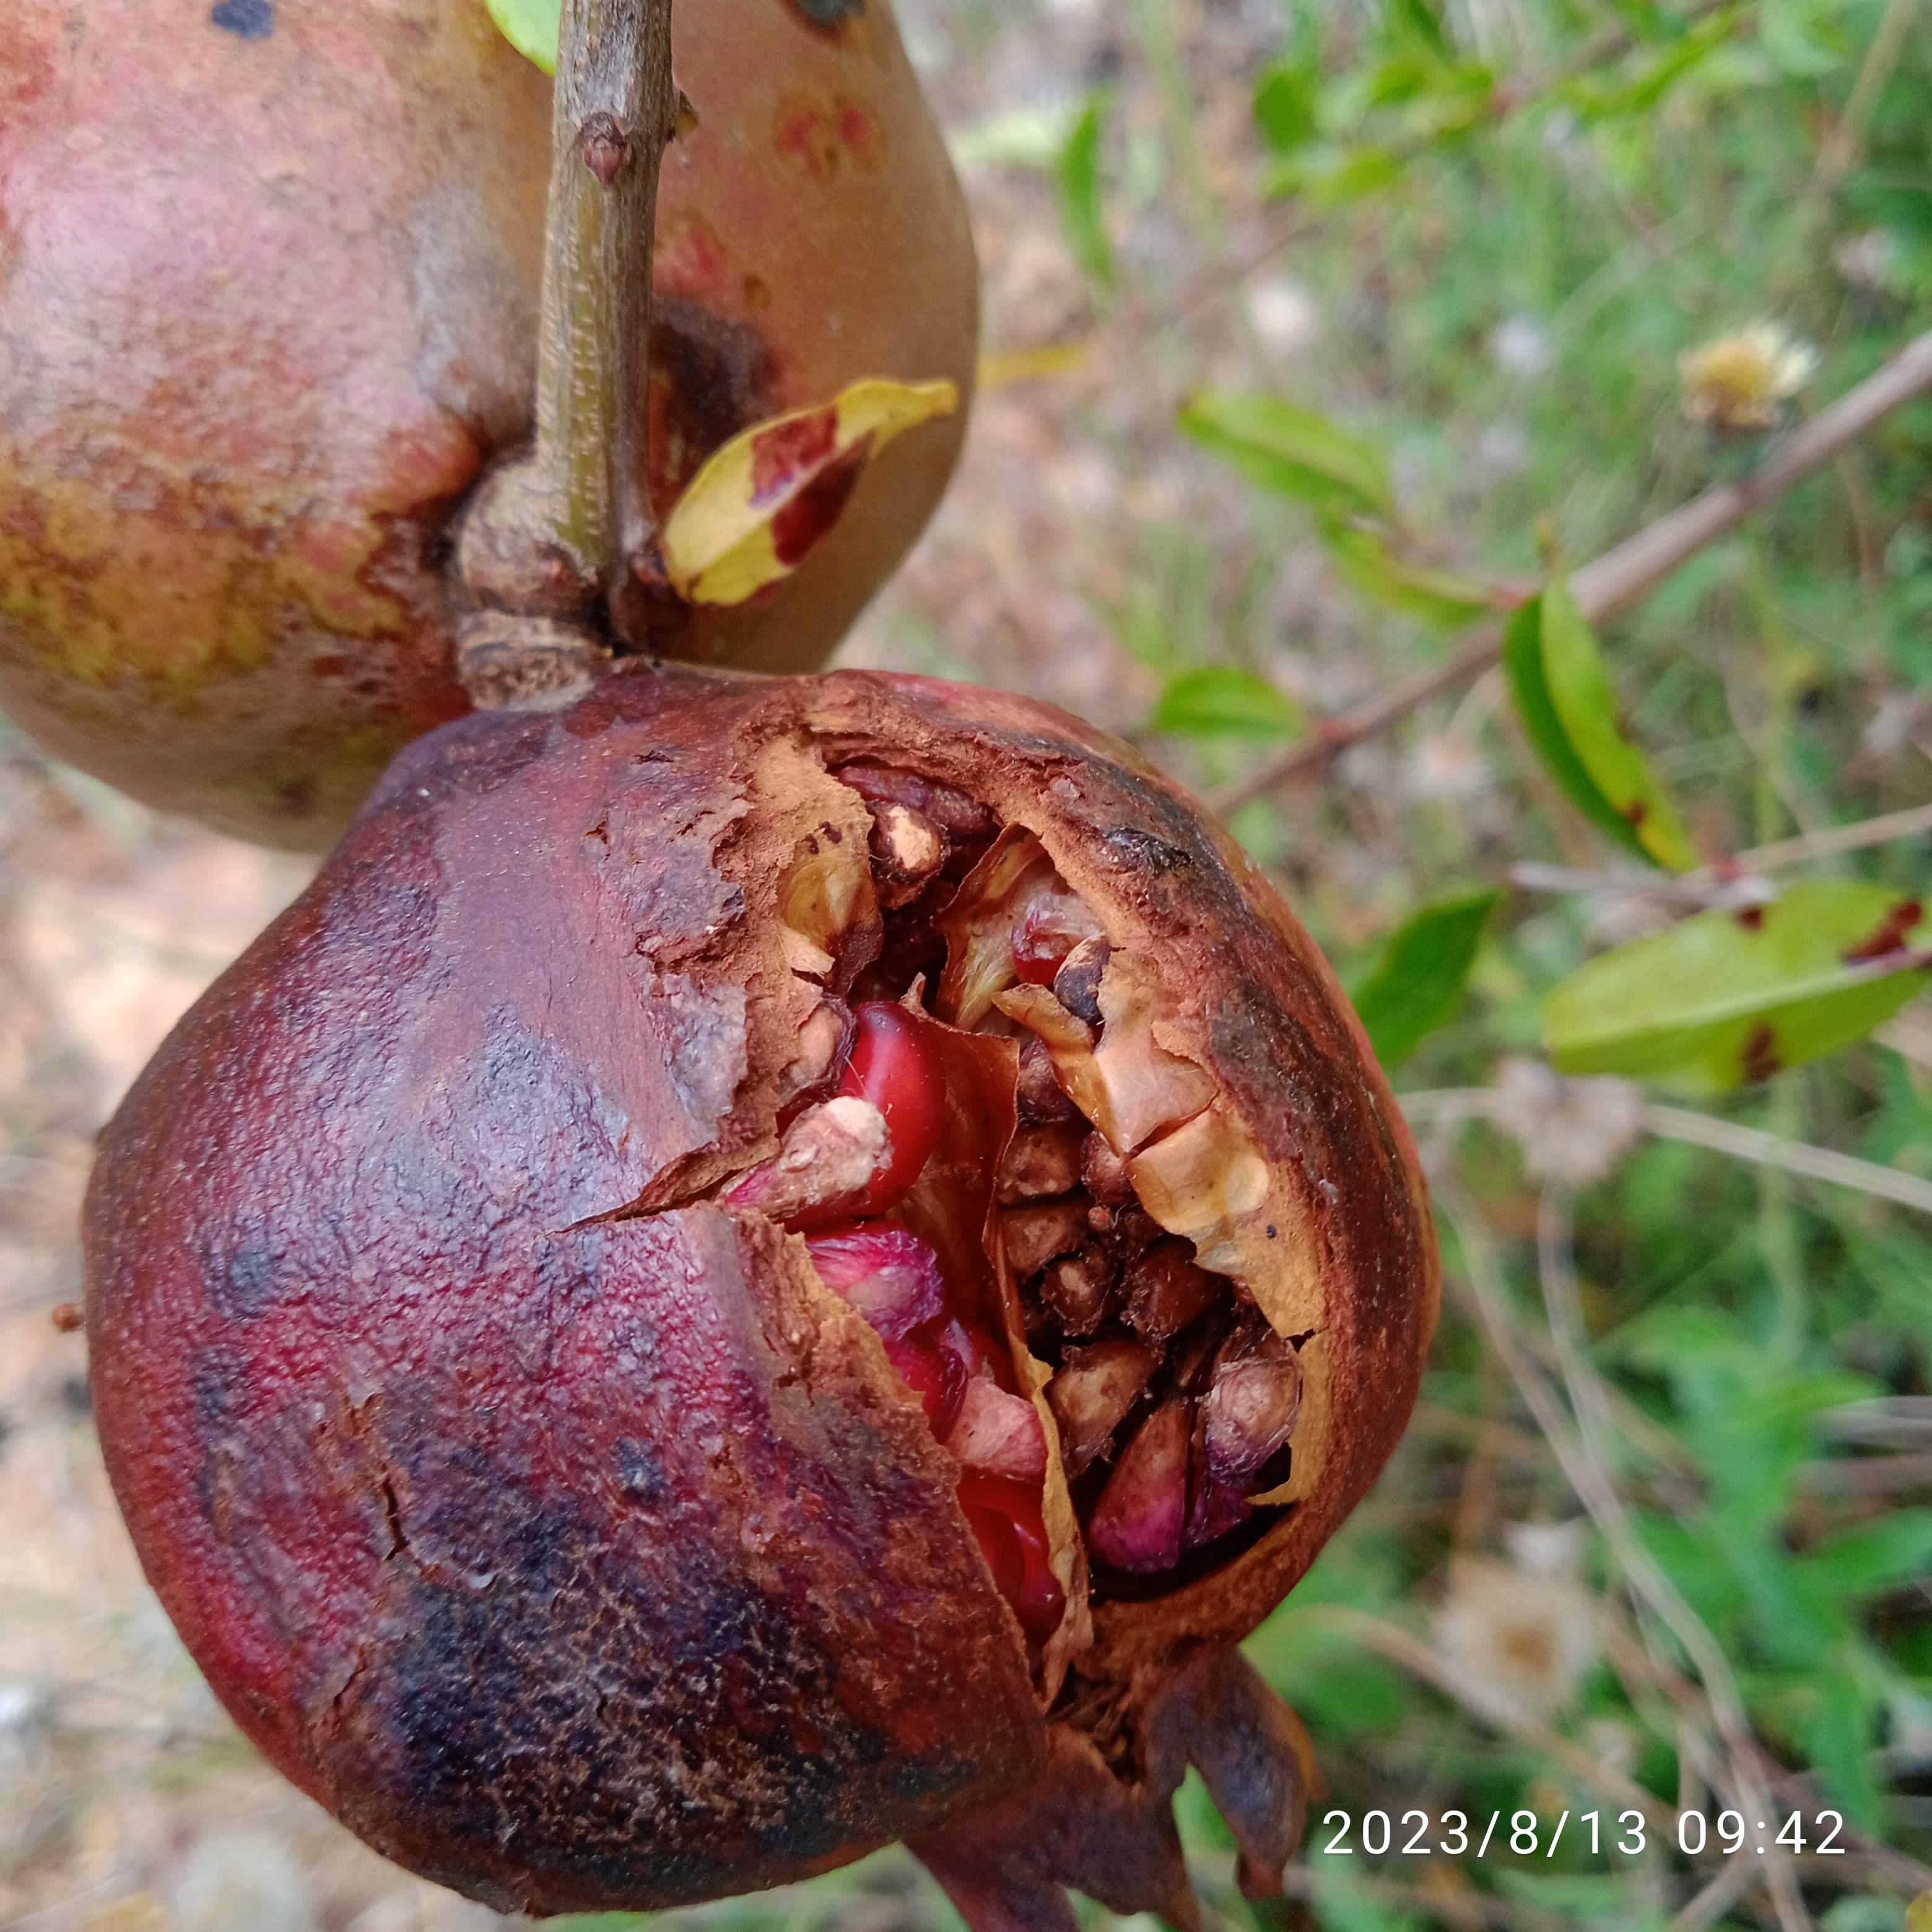
Label: Bacterial_Blight